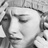
Emotion: sad